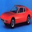
Label: automobile